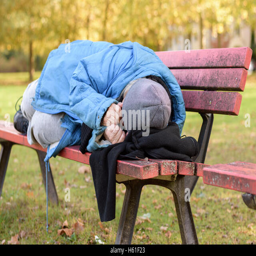
homeless elderly woman sleeping rough in a park curled up against the cold autumn weather on a rustic wooden bench